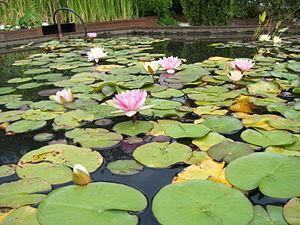
fleurs de lotus